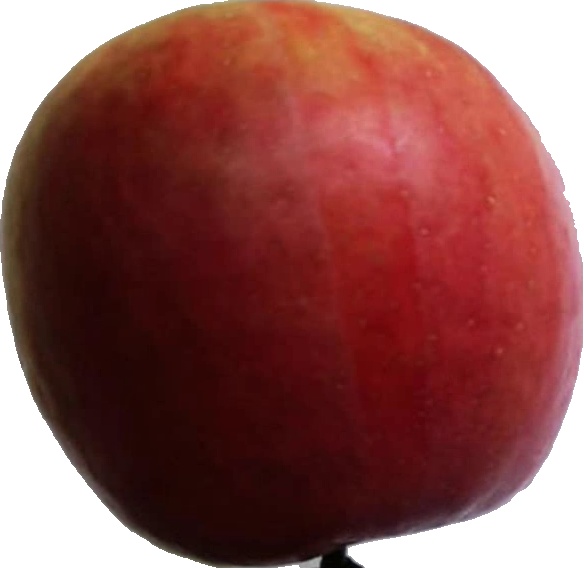
Label: apple_crimson_snow_1